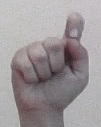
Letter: fa